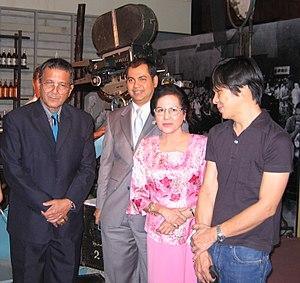
Rattana Pestonji, né le 22 mai 1908 à Bangkok, décédé le 17 août 1970 à Bangkok, est un réalisateur, producteur, scénariste et directeur de la photographie thaïlandais.